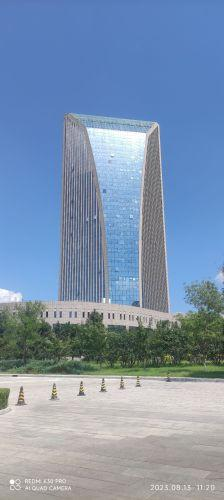
地标名称：承德科技大厦
所在城市：承德市·双桥区